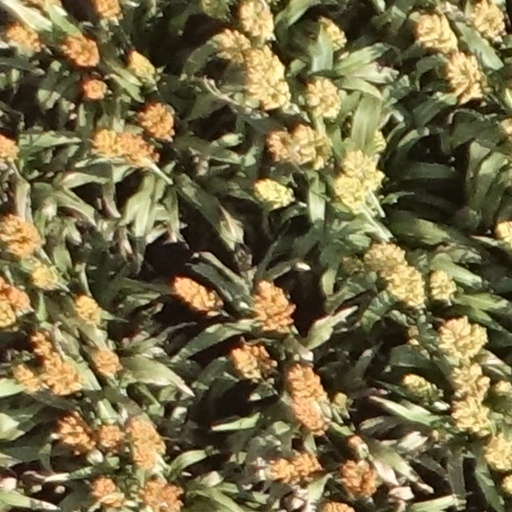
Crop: sorghum